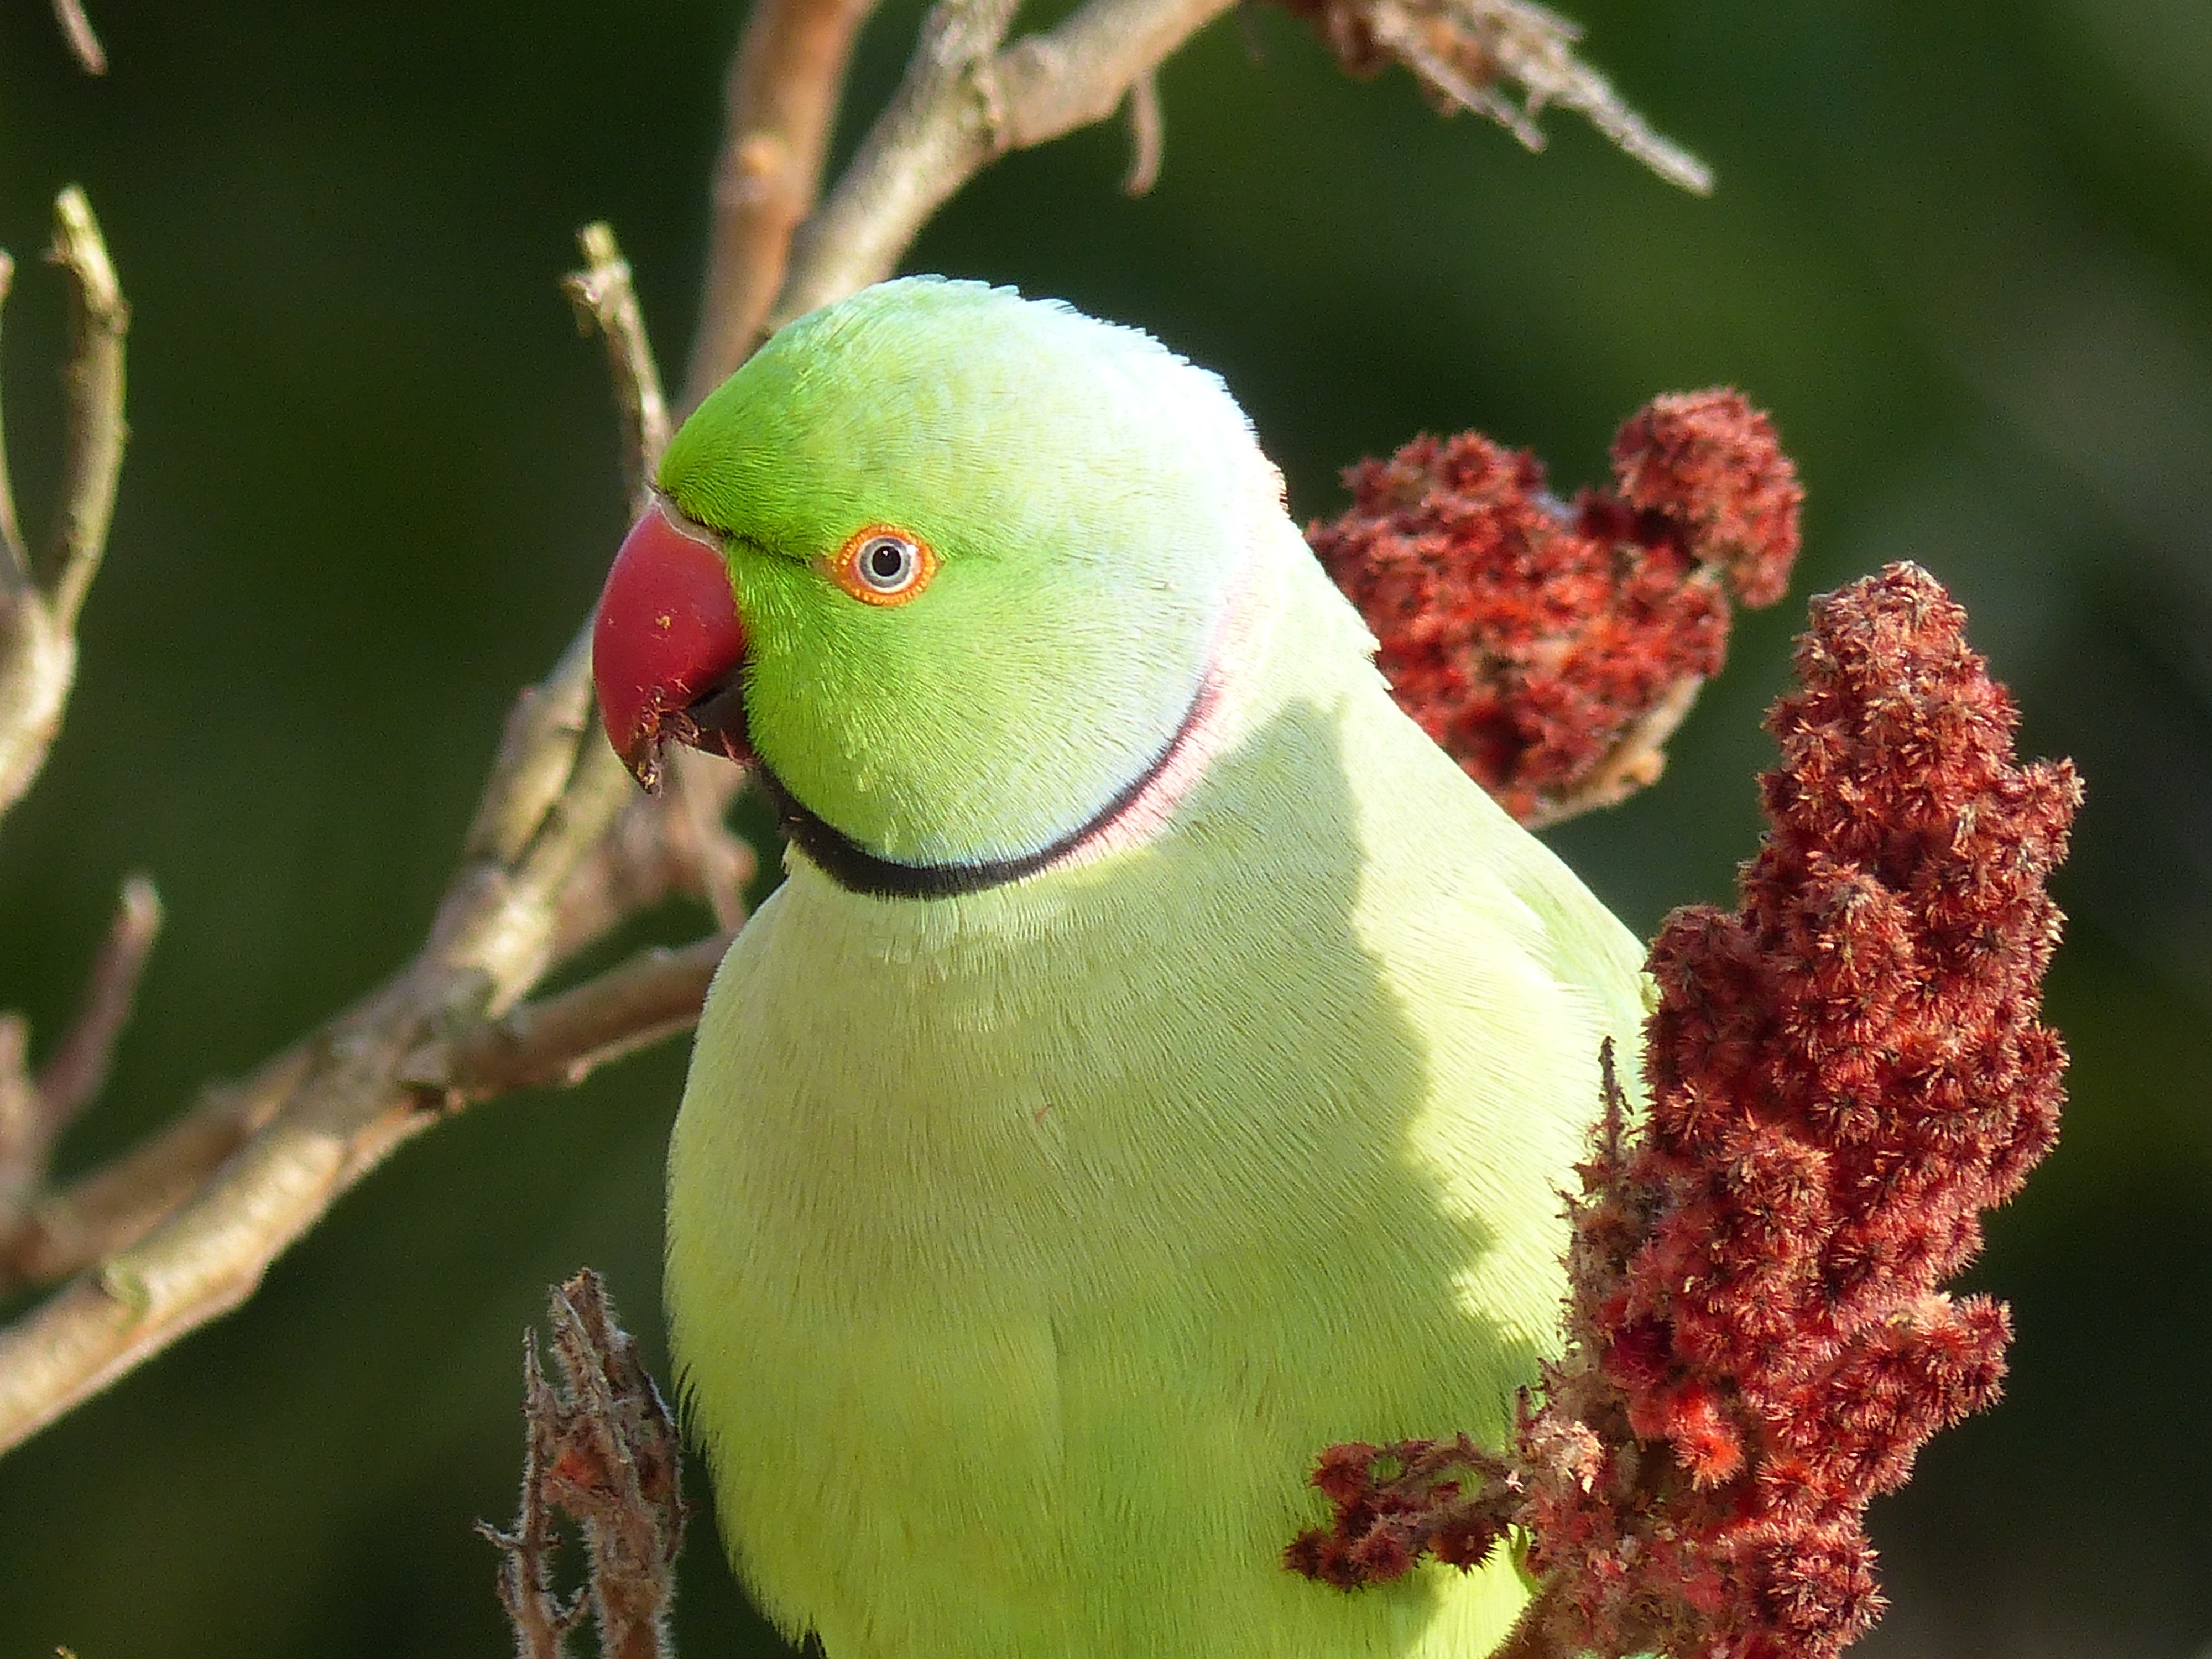
nature, branch, bird, flower, wildlife, food, green, red, beak, produce, flora, fauna, lorikeet, close up, vertebrate, parrot, parakeet, macro photography, rhus, necked parakeet, common pet parakeet